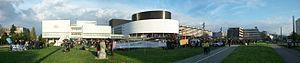
Événement Nuit debout à Grenoble, Isère, France, esplanade de la MC2 (Maison de la culture), le 09 avril 2016